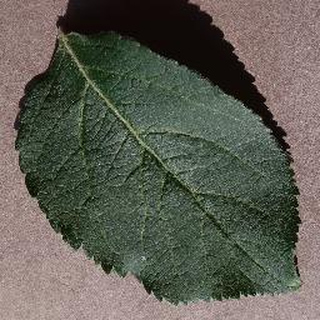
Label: healthy_apple